Levin Öztunalı

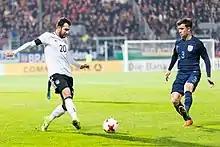
Öztunalı (left) in action for Germany against England U21 in 2017

Öztunalı has represented Germany at various youth levels since his debut for the U15 side in 2010. In 2014, he was part of the squad which took part in the UEFA European Under-19 Championship in Hungary. He scored the third goal in a semi-final victory over Austria and started in the final as Germany claimed the title with a 1–0 win over Portugal. His form throughout the competition saw him named in the Team of the Tournament alongside top scorer Davie Selke and four other countrymen.